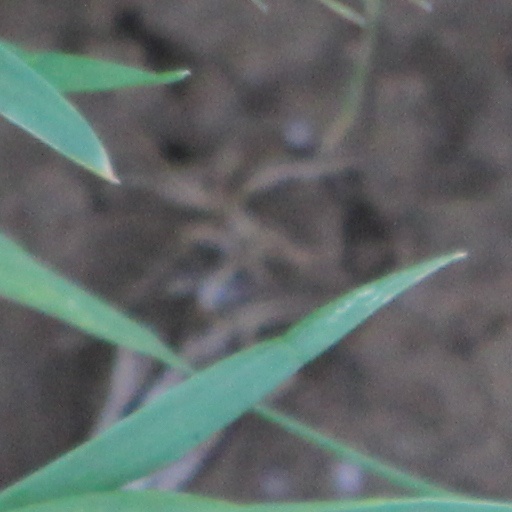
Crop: wheat